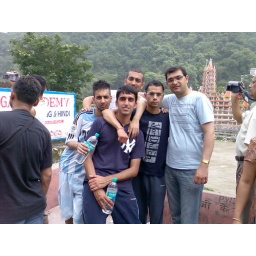
The boys in blue but divyan in white